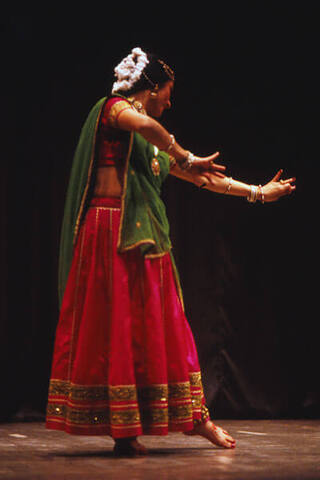
Dance form: kathak